St. Xavier's College, Maitighar

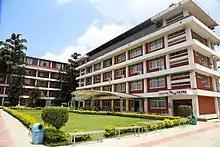
St. Xavier's College, Maitighar, Kathmandu

In 2009, Higher Secondary Level (+2) science stream was initiated in affiliation with the Higher Secondary Education Board, NEB (National Examination Board), Nepal. This level of education is the main reason for this college to acclaim its reputation in the country. The college has recently completed its fifteenth year of the +2 program in 2024. The Higher Secondary Level (+2) science program has offered only two sub-streams: Biology and Physics.